Patrick Swayze

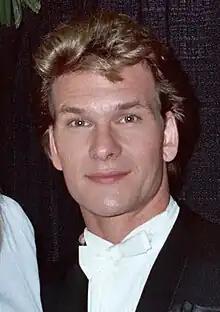
Swayze in 1990

Patrick Wayne Swayze (August 18, 1952 – September 14, 2009) was an American actor, singer-songwriter and dancer. Known for his romantic, tough, and comedic roles in blockbusters and cult films, Swayze was nominated for three Golden Globes and received a star on the Hollywood Walk of Fame in 1997.